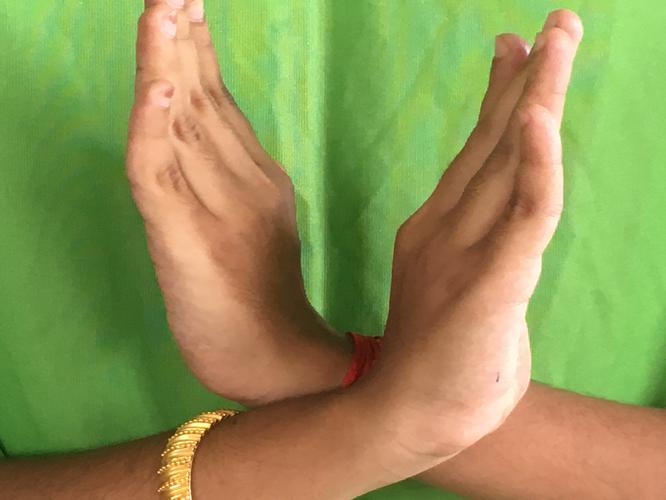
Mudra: Swastikam
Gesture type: double_hand